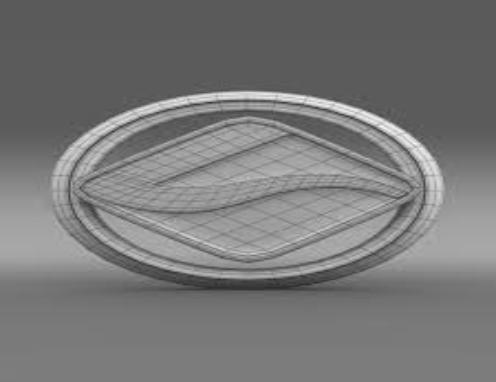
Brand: Landwind-3
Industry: Transportation